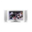
Label: television